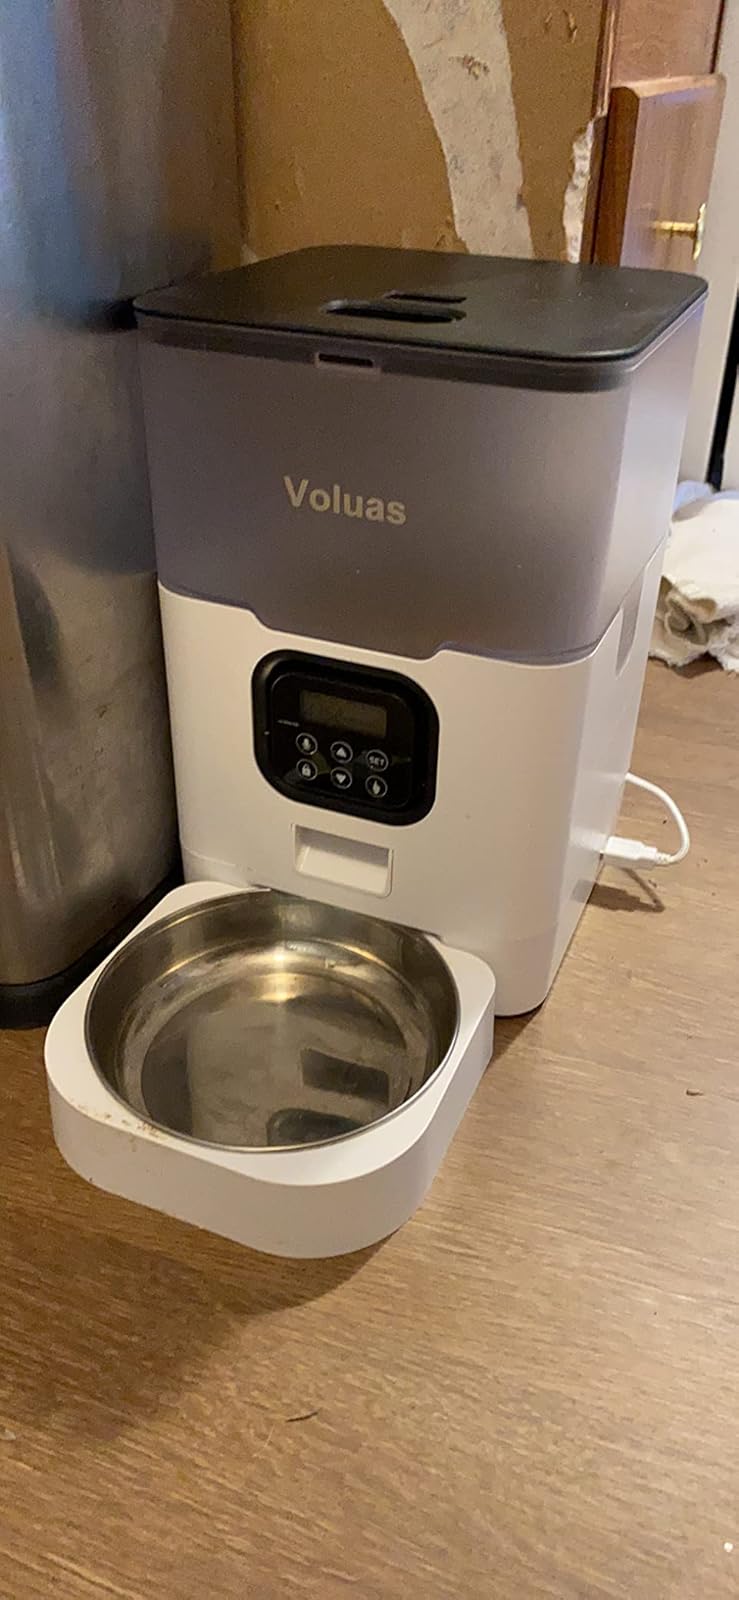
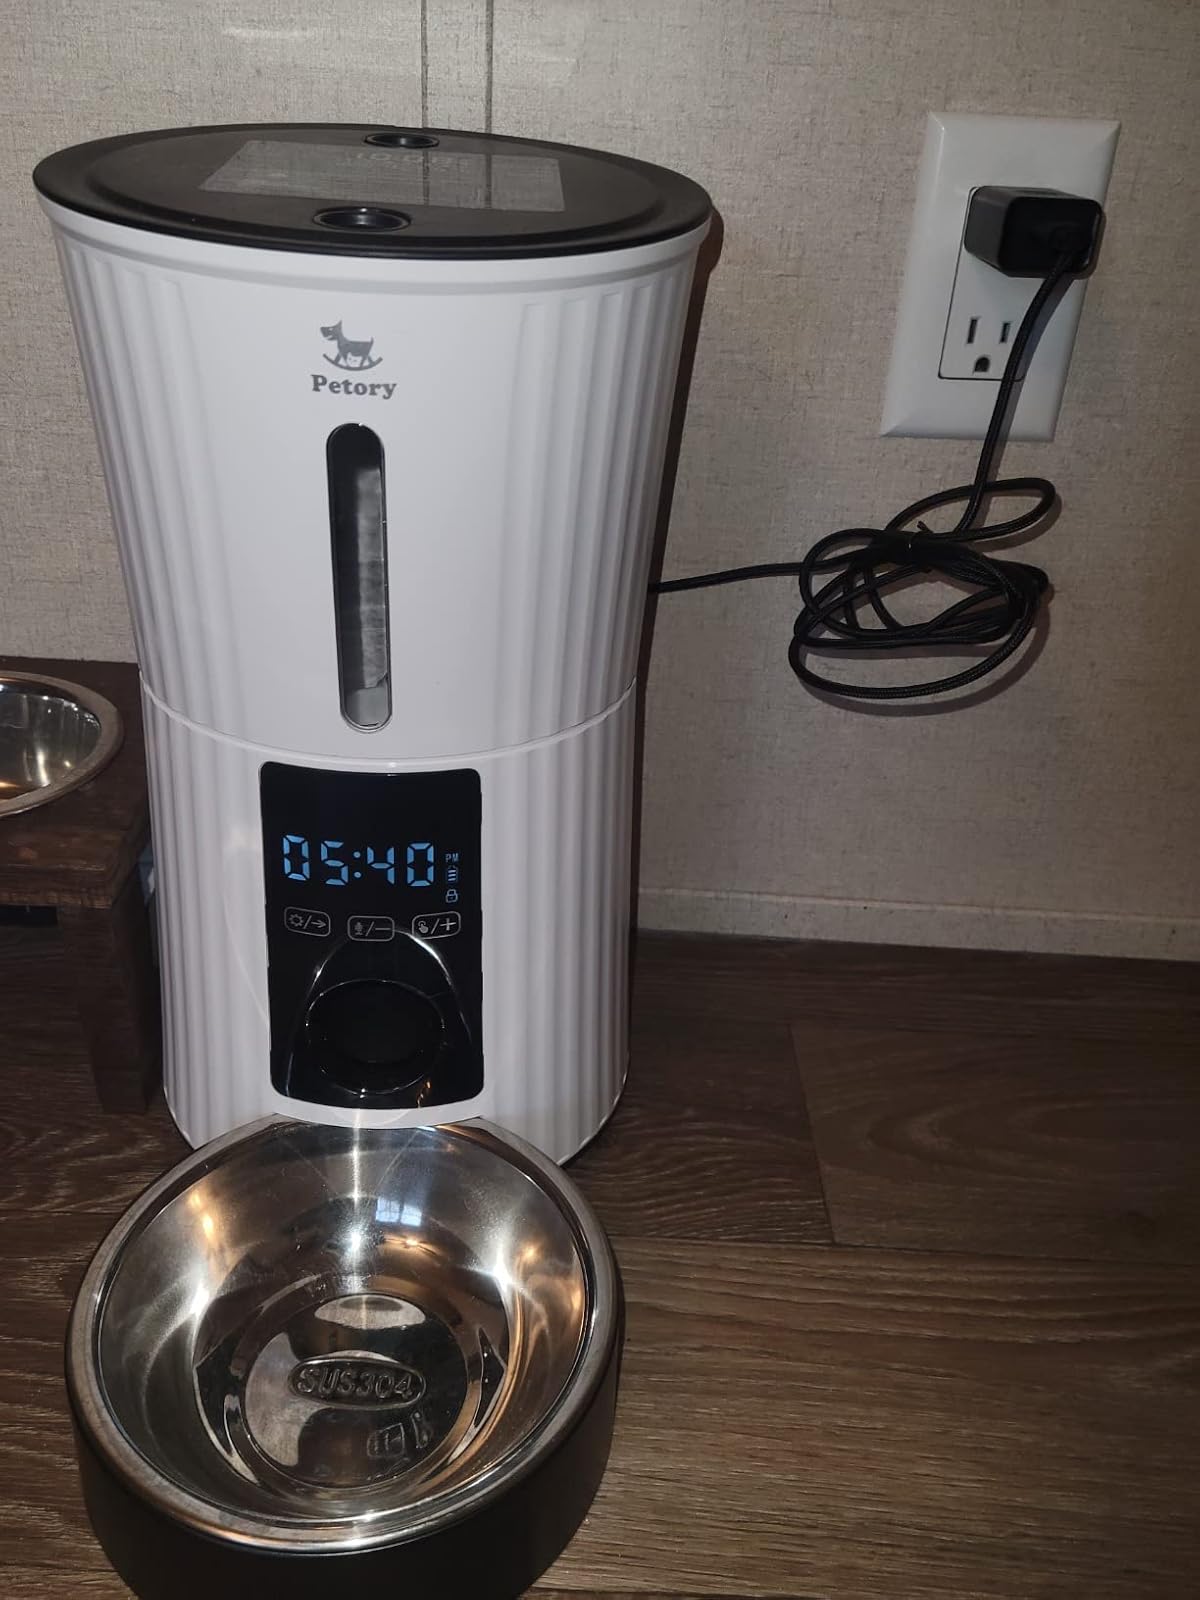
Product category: items_feeder
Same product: no